Than Than Gopal

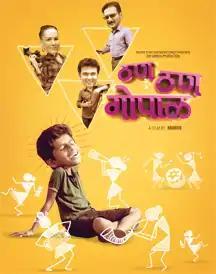
Official Logo

Than Than Gopal is a 2015 Marathi film directed by Kartik Shetty and features Vivek Chabukswar. This film is produced by Om Ganesh Production and the Mahurat of the film featured actor Akshay Kumar.